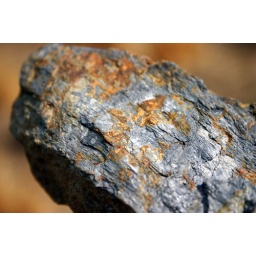
Small rock found near a castle wall and some human remains in the south of Spain.